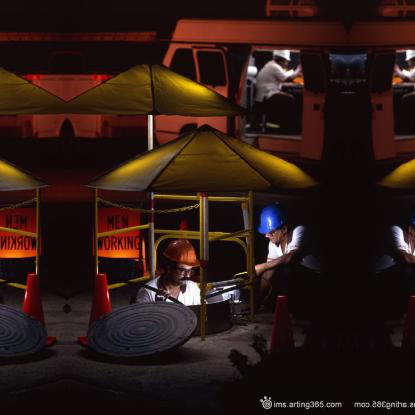
Objects in the image:
label: helmet
label: helmet
label: helmet
label: helmet
label: helmet